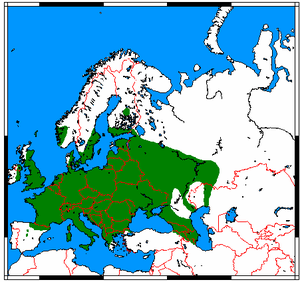
Troldflagermus
Udbredelse
Troldflagermusen er en flagermus i familien barnæser. Den er knyttet til ældre løvskov og findes ret almindeligt i Danmark. Om sommeren findes den i hule træer, fuglekasser og huse. Den overvintrer lignende steder.